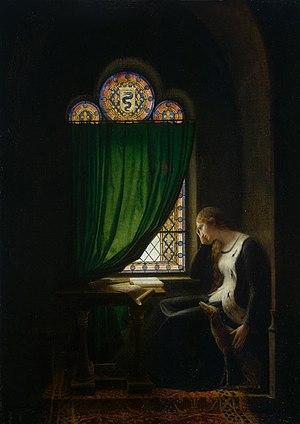
La peinture de style troubadour est une peinture de genre à prétention historique, anecdotique et édifiante qui émerge principalement en France au moment de la Restauration et qui se caractérise par une réappropriation de l'imaginaire du Moyen Âge.
Marie Josèphe Rose Tascher de La Pagerie, dite Joséphine de Beauharnais, née le 23 juin 1763 aux Trois-Îlets en Martinique et morte le 29 mai 1814 au château de Malmaison à Rueil-Malmaison, est la première épouse de l’empereur Napoléon Iᵉʳ de 1796 à 1809. À ce titre, elle est impératrice des Français de 1804 à 1809 et reine d'Italie de 1805 à 1809.
Le style troubadour est un mouvement artistique émergeant sous la Restauration française, qui s'épanouit dans la première moitié du XIXᵉ siècle, et tendant à réinventer et s'approprier par les différents arts, une atmosphère idéalisée du Moyen Âge et de la Renaissance. Il peut apparaître comme une réaction au mouvement néoclassique puis au style Empire. L'influence du style néo-gothique anglais, apparu dans le dernier tiers du XVIIIᵉ siècle, est cependant tout aussi manifeste, ce qui conduit les spécialistes à voir dans l'imagerie troubadour l'une des composantes du romantisme.
La peinture romantique est un courant pictural issu du romantisme qui s’étend environ de 1770 à 1870 et peut être divisé en trois périodes distinctes :